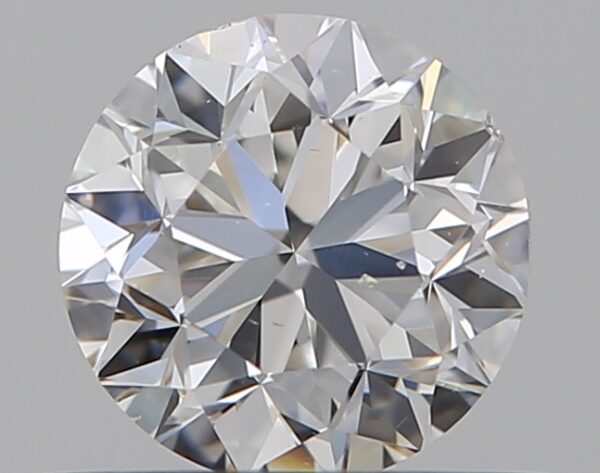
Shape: round
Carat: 0.5
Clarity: SI1
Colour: G
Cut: GD
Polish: EX
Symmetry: VG
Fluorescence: N
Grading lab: GIA
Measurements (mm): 4.84 x 4.9 x 3.25